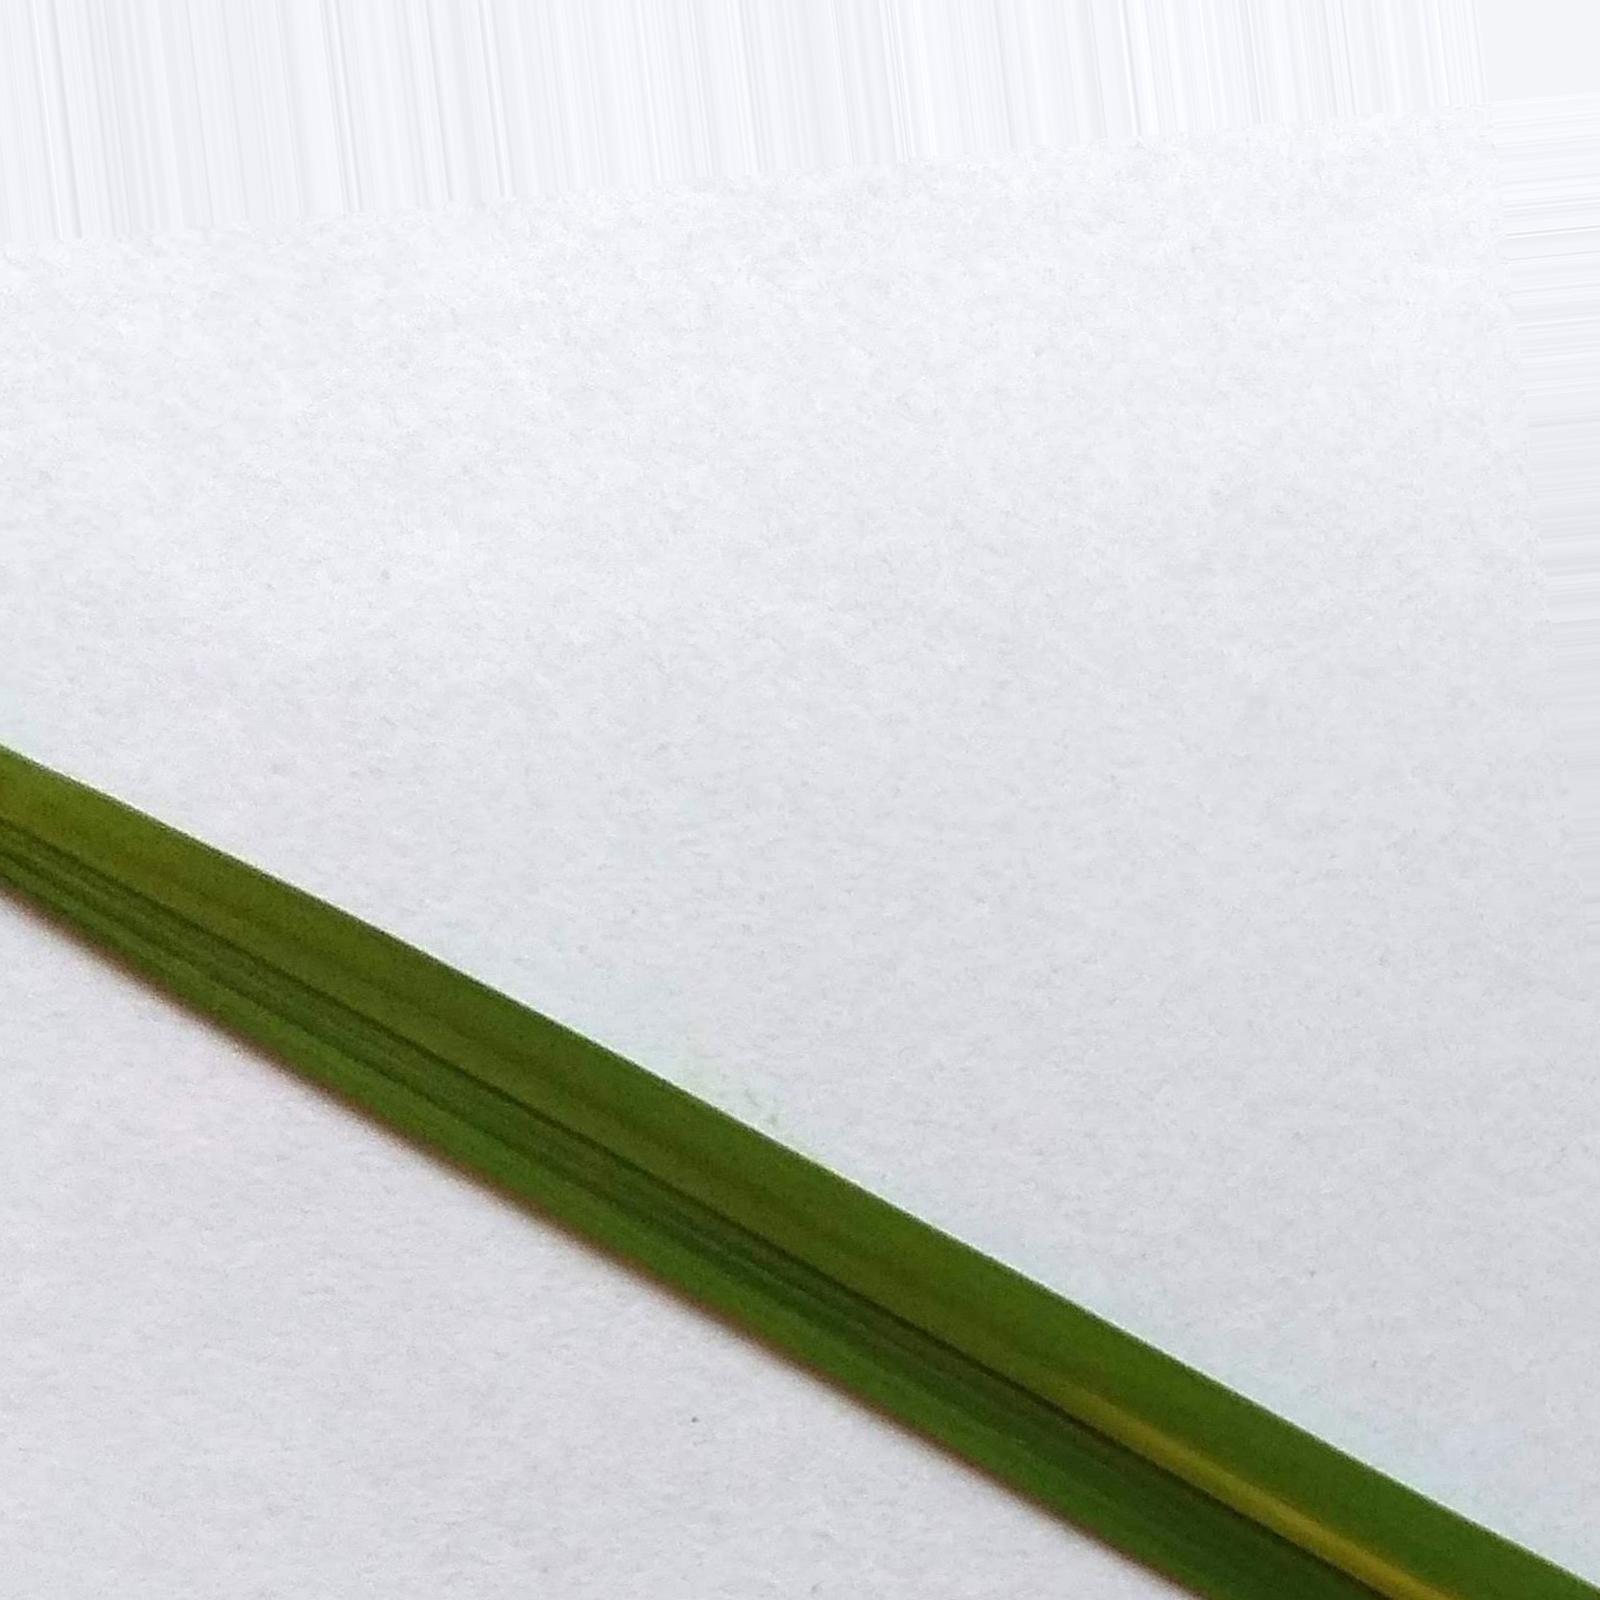
Nhãn: Healthy